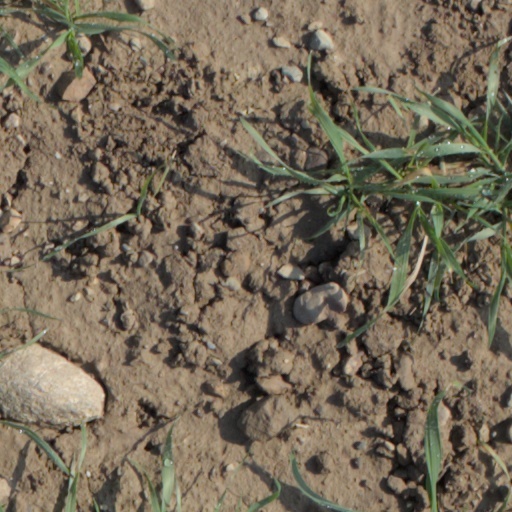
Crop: wheat